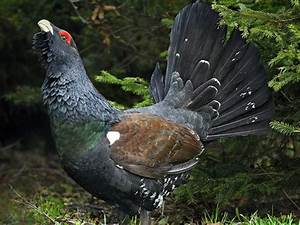
Label: chicken